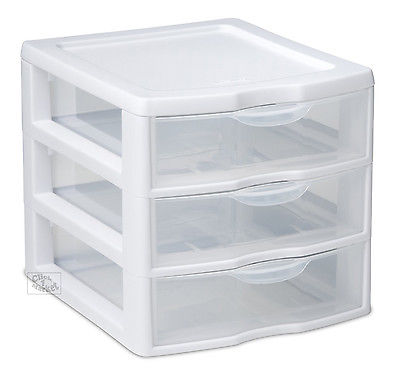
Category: cabinet